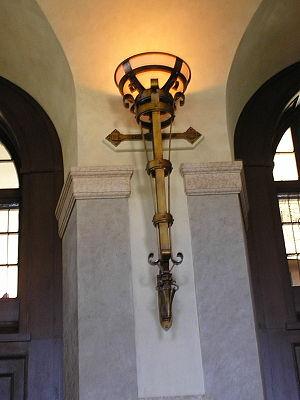
Une applique murale est un dispositif d'éclairage fixé sur un mur. Par opposition à un chandelier posé sur un meuble ou un candélabre généralement plus grand et reposant sur le sol. Elle peut être en intérieur ou en extérieur. L'éclairage est parfois indirect, car dirigé vers le haut.